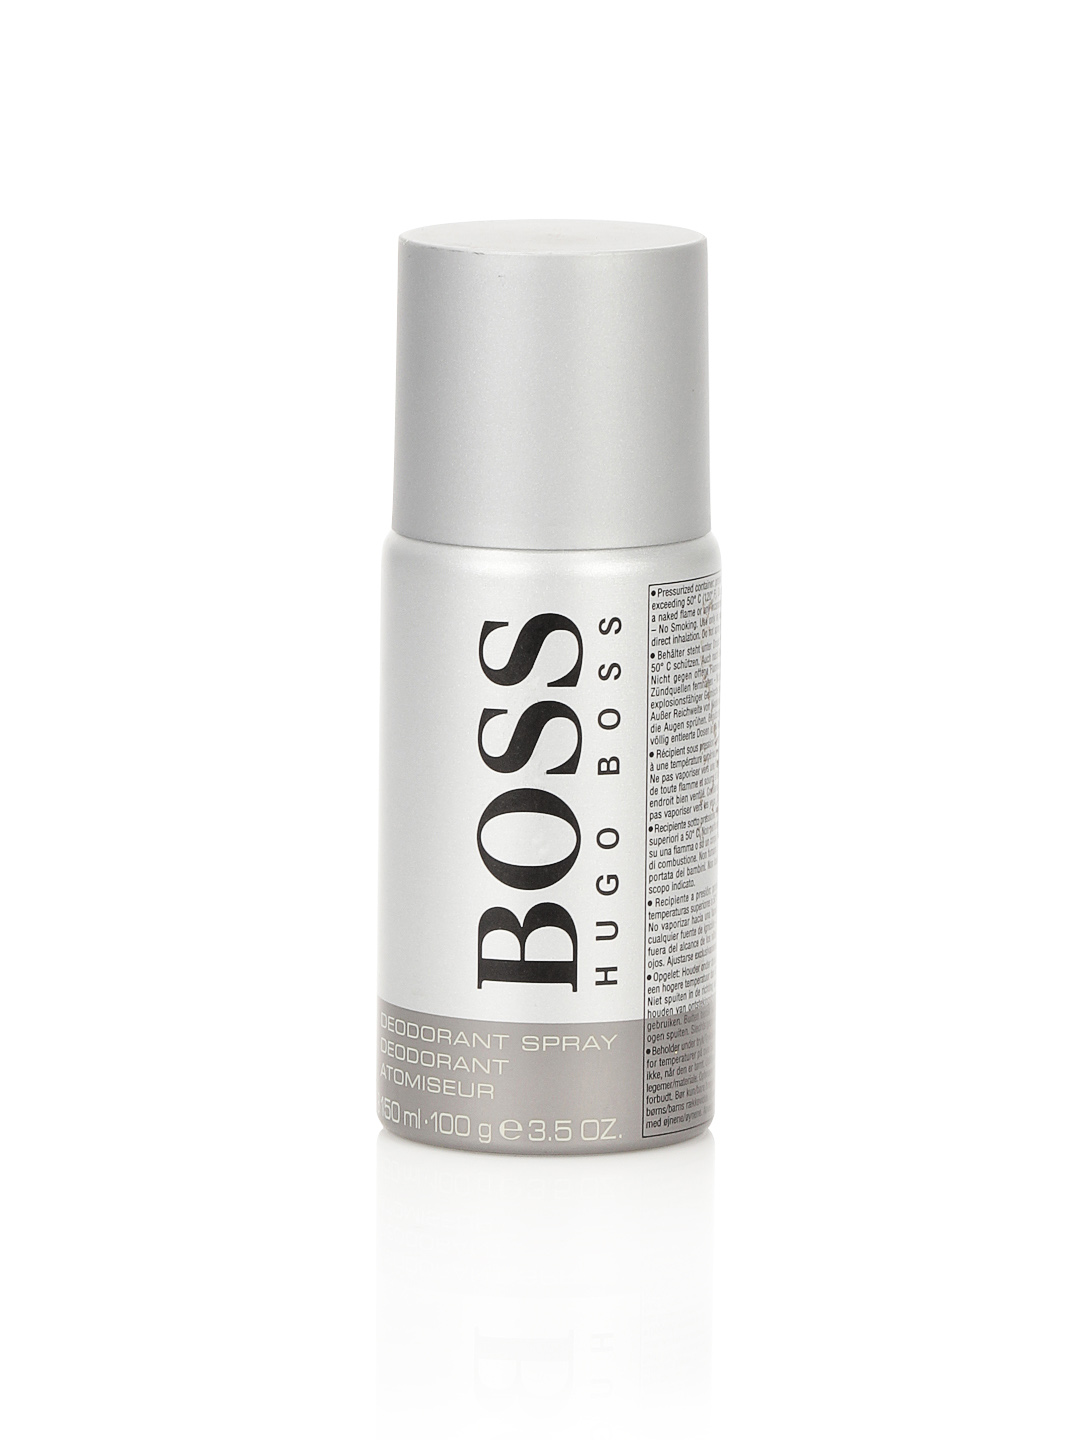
BOSS Men Grey Deo
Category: Personal Care / Fragrance / Deodorant
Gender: Men
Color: Grey
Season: Spring 2017
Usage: Casual